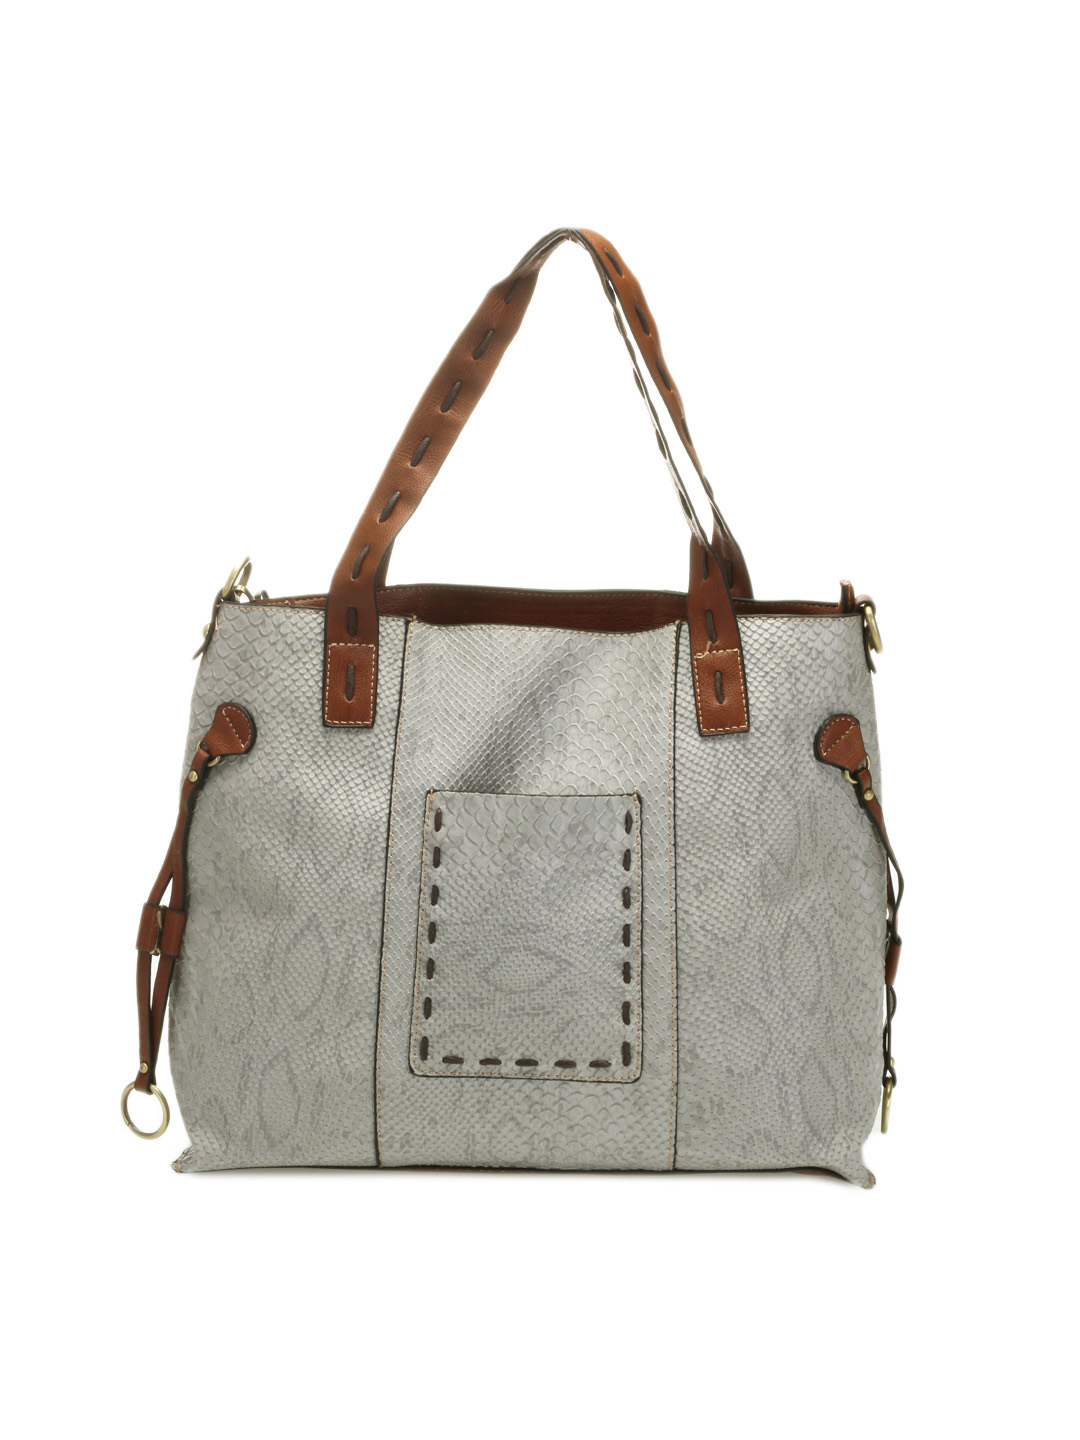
Kiara Women Grey Handbag
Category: Accessories / Bags / Handbags
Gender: Women
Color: Grey
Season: Summer 2012
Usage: Casual